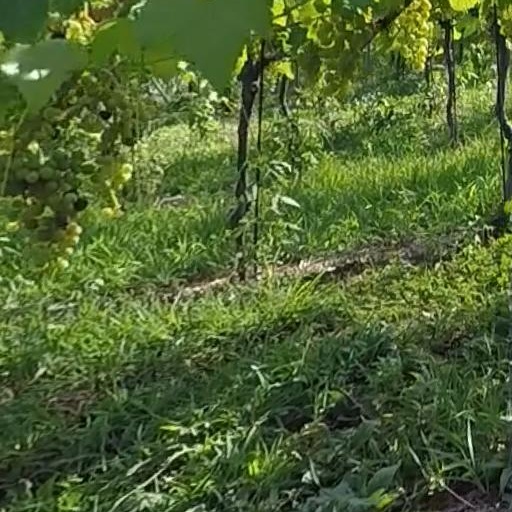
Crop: grape